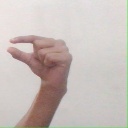
अक्षर: ग